The Mask of Nostradamus

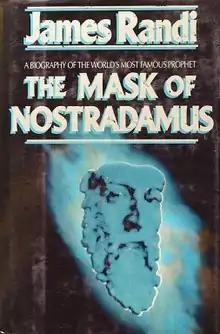
First edition

The Mask of Nostradamus: The Prophecies of the World's Most Famous Seer is a 1990 book by magician and skeptic James Randi. Randi provides an overview of the life and work of Nostradamus, a 16th-century French physician and astrologer who, in a series of quatrains in "Les Prophéties", allegedly predicted several major historical events. Randi argues that Nostradamus was actually an exceptionally poor prognosticator who used vague and ambiguous language to give an illusion of authenticity. Randi further describes the widespread use of poor scholarship, mistranslations, and reference to forged prophecies by Nostradamus’s believers, and describes dubious methods that believers have used to obtain meaning from Nostradamus’s prophecies. Randi also provides an overview of the popularity and pseudoscientific nature of astrology, a technique that Nostradamus used to prepare prophecies, as well as providing an overview of other prophets and their methods. The book received generally positive reviews.